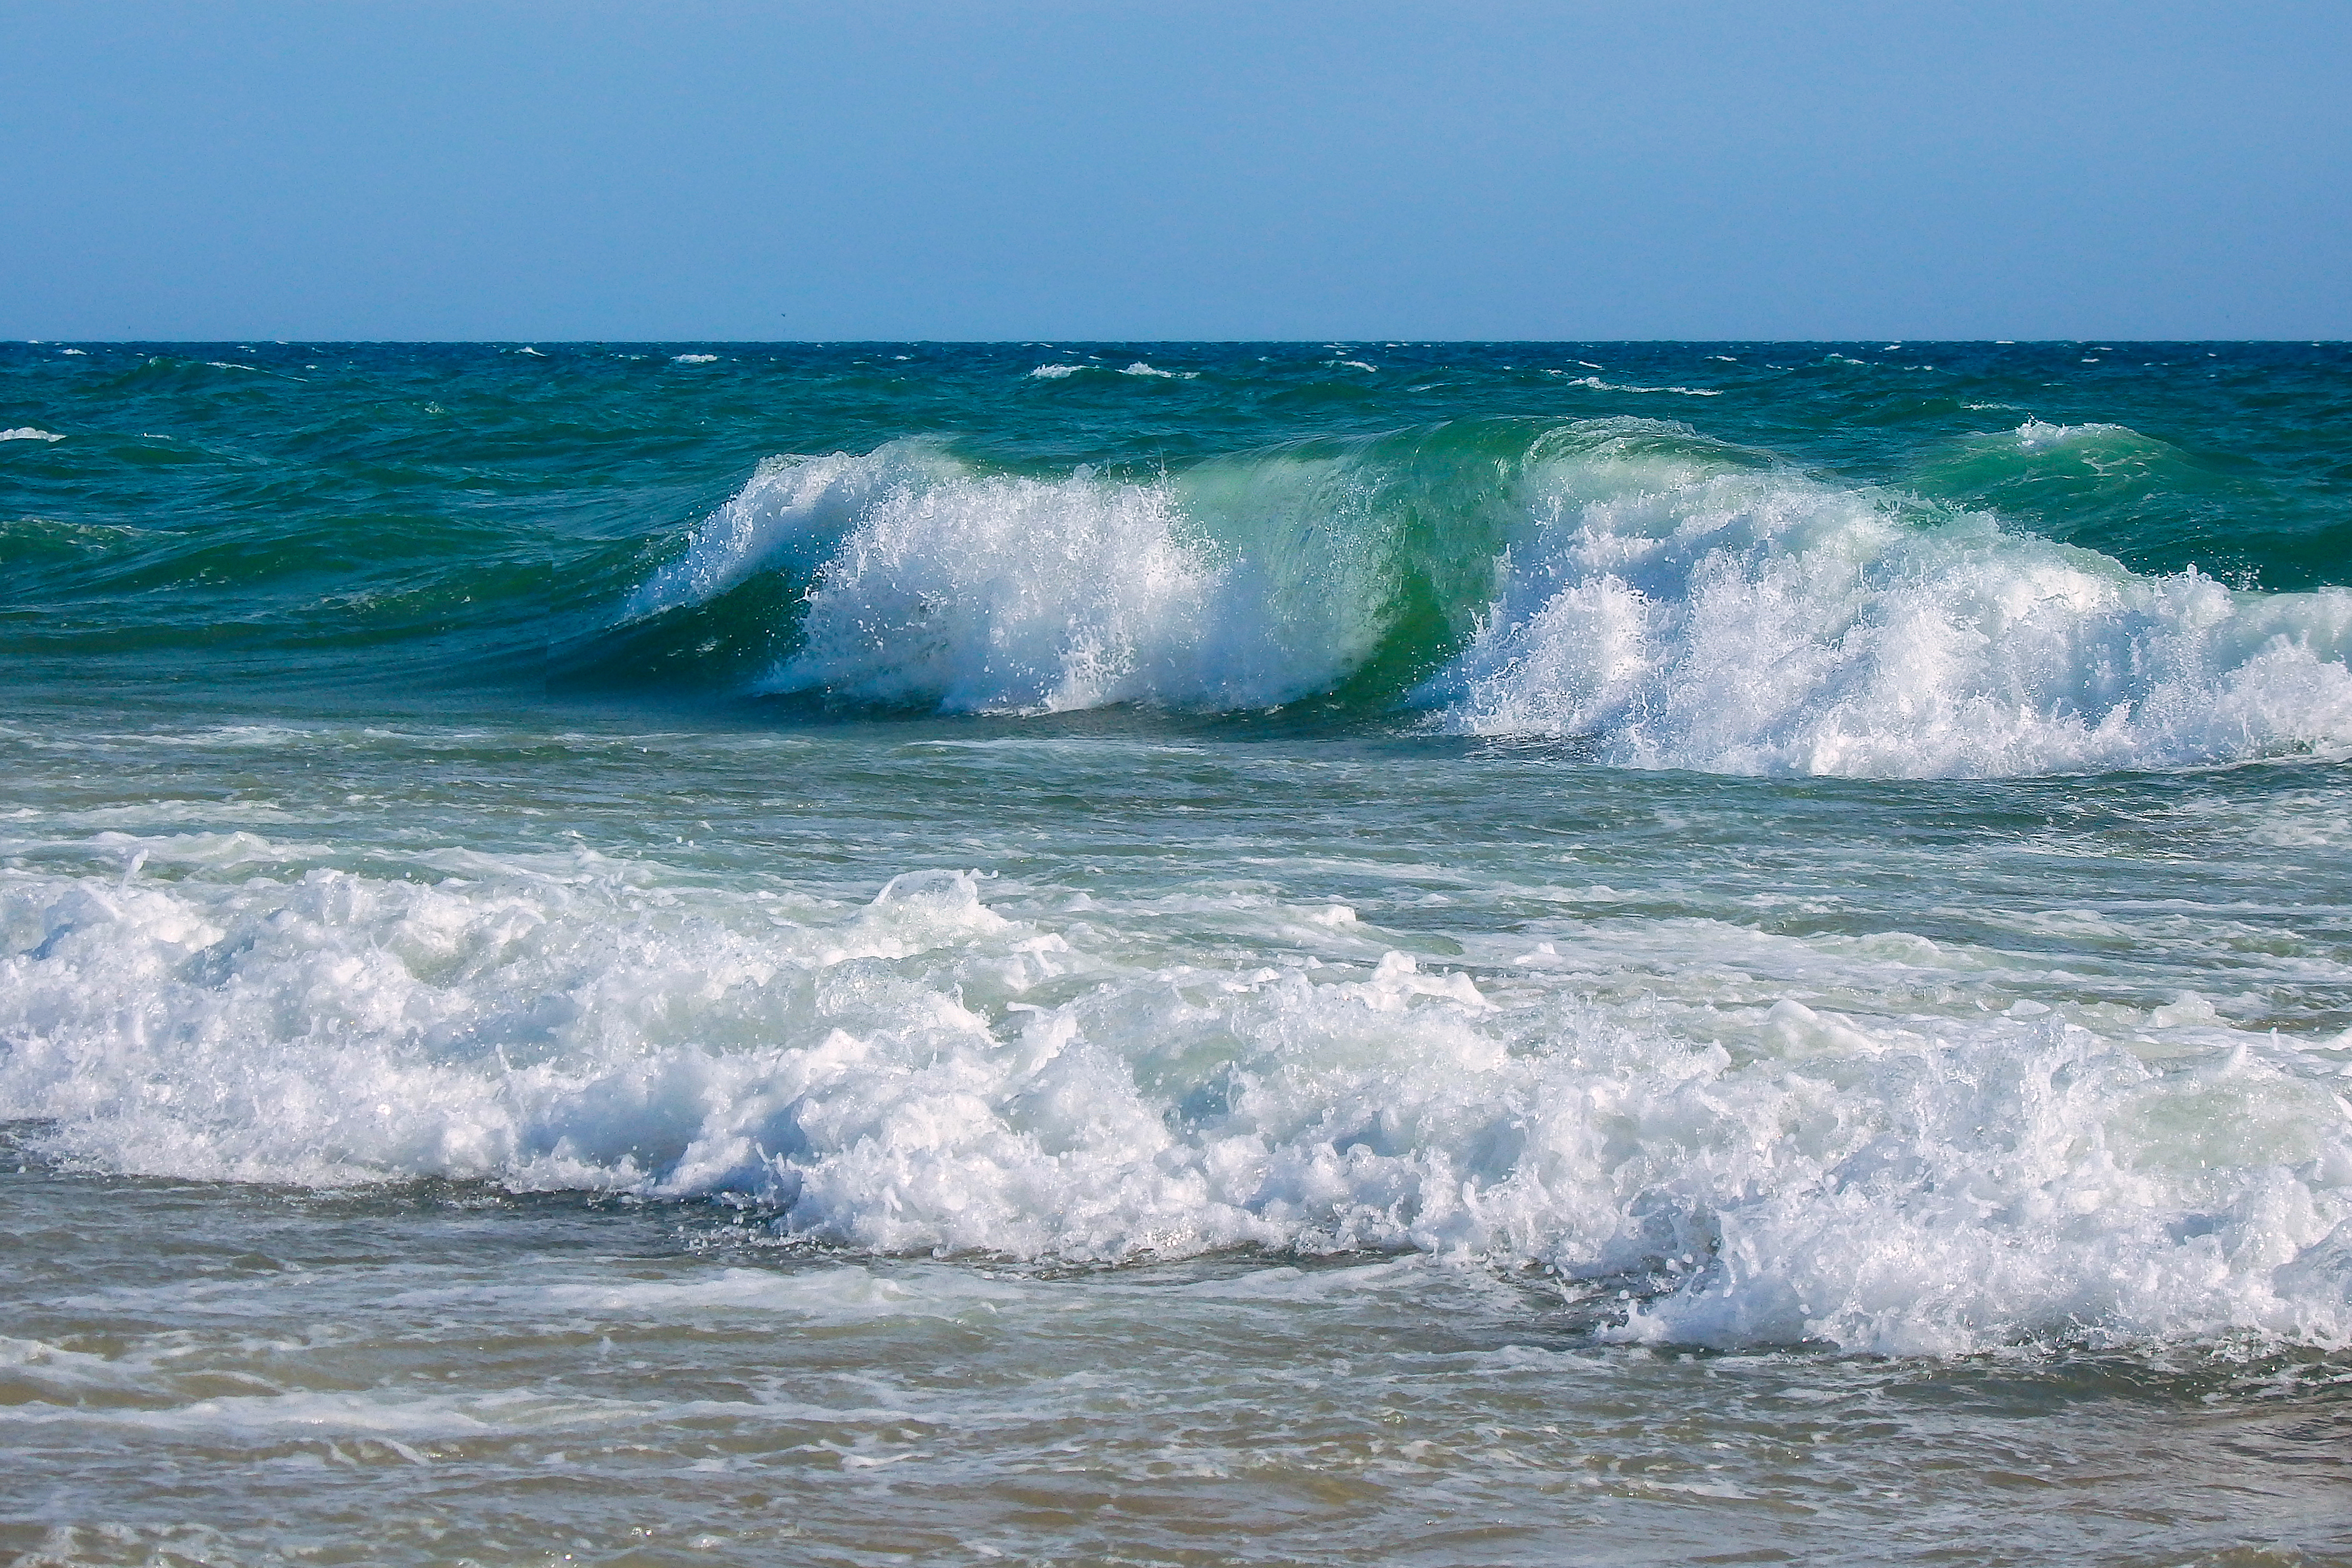
sea wave, wave, sea, wind wave, ocean, body of water, coastal and oceanic landforms, shore, water, coast, sky, beach, horizon, cape